Myrtus

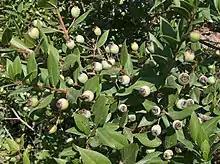
Unripe myrtle berries of blue ("black") variety.

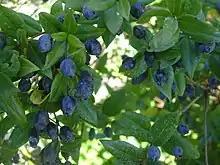
Ripe myrtle berries of the blue ("black") variety.

In Greek mythology and ritual the myrtle was sacred to the goddesses Aphrodite and also Demeter: Artemidorus asserts that in interpreting dreams "a myrtle garland signifies the same as an olive garland, except that it is especially auspicious for farmers because of Demeter and for women because of Aphrodite. For the plant is sacred to both goddesses." Pausanias explains that one of the Graces in the sanctuary at Elis holds a myrtle branch because "the rose and the myrtle are sacred to Aphrodite and connected with the story of Adonis, while the Graces are of all deities the nearest related to Aphrodite." Myrtle is the garland of Iacchus, according to Aristophanes, and of the victors at the Theban "Iolaea", held in honour of the Theban hero Iolaus.